Sawing a woman in half

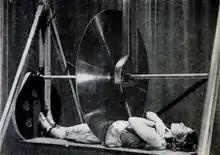
A later iteration of Horace Goldin's version of the trick, with a buzzsaw blade

Later in 1921, Horace Goldin, a magician working in the United States, presented the first version which might look familiar to modern audiences. Goldin's assistant lay in a box from which her feet, head and hands protruded. Goldin sawed through the middle of the box, inserting metal sheets to cover the cut ends, and then pushed the two halves a little way apart. This process was then reversed, and the assistant released unharmed. Goldin later developed a sawing illusion that dispensed with boxes and used a large buzzsaw. The success of Selbit and then Goldin led to more and more magicians trying to imitate them with copies or improved versions of sawing illusions. By November 1921 the Thayer magic company in America was advertising a version for sale. A complete prop from Thayer would cost $175 or they would sell plans for $5.